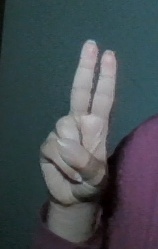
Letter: taa